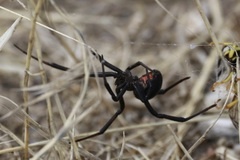
Species: Lactrodectus_hesperus